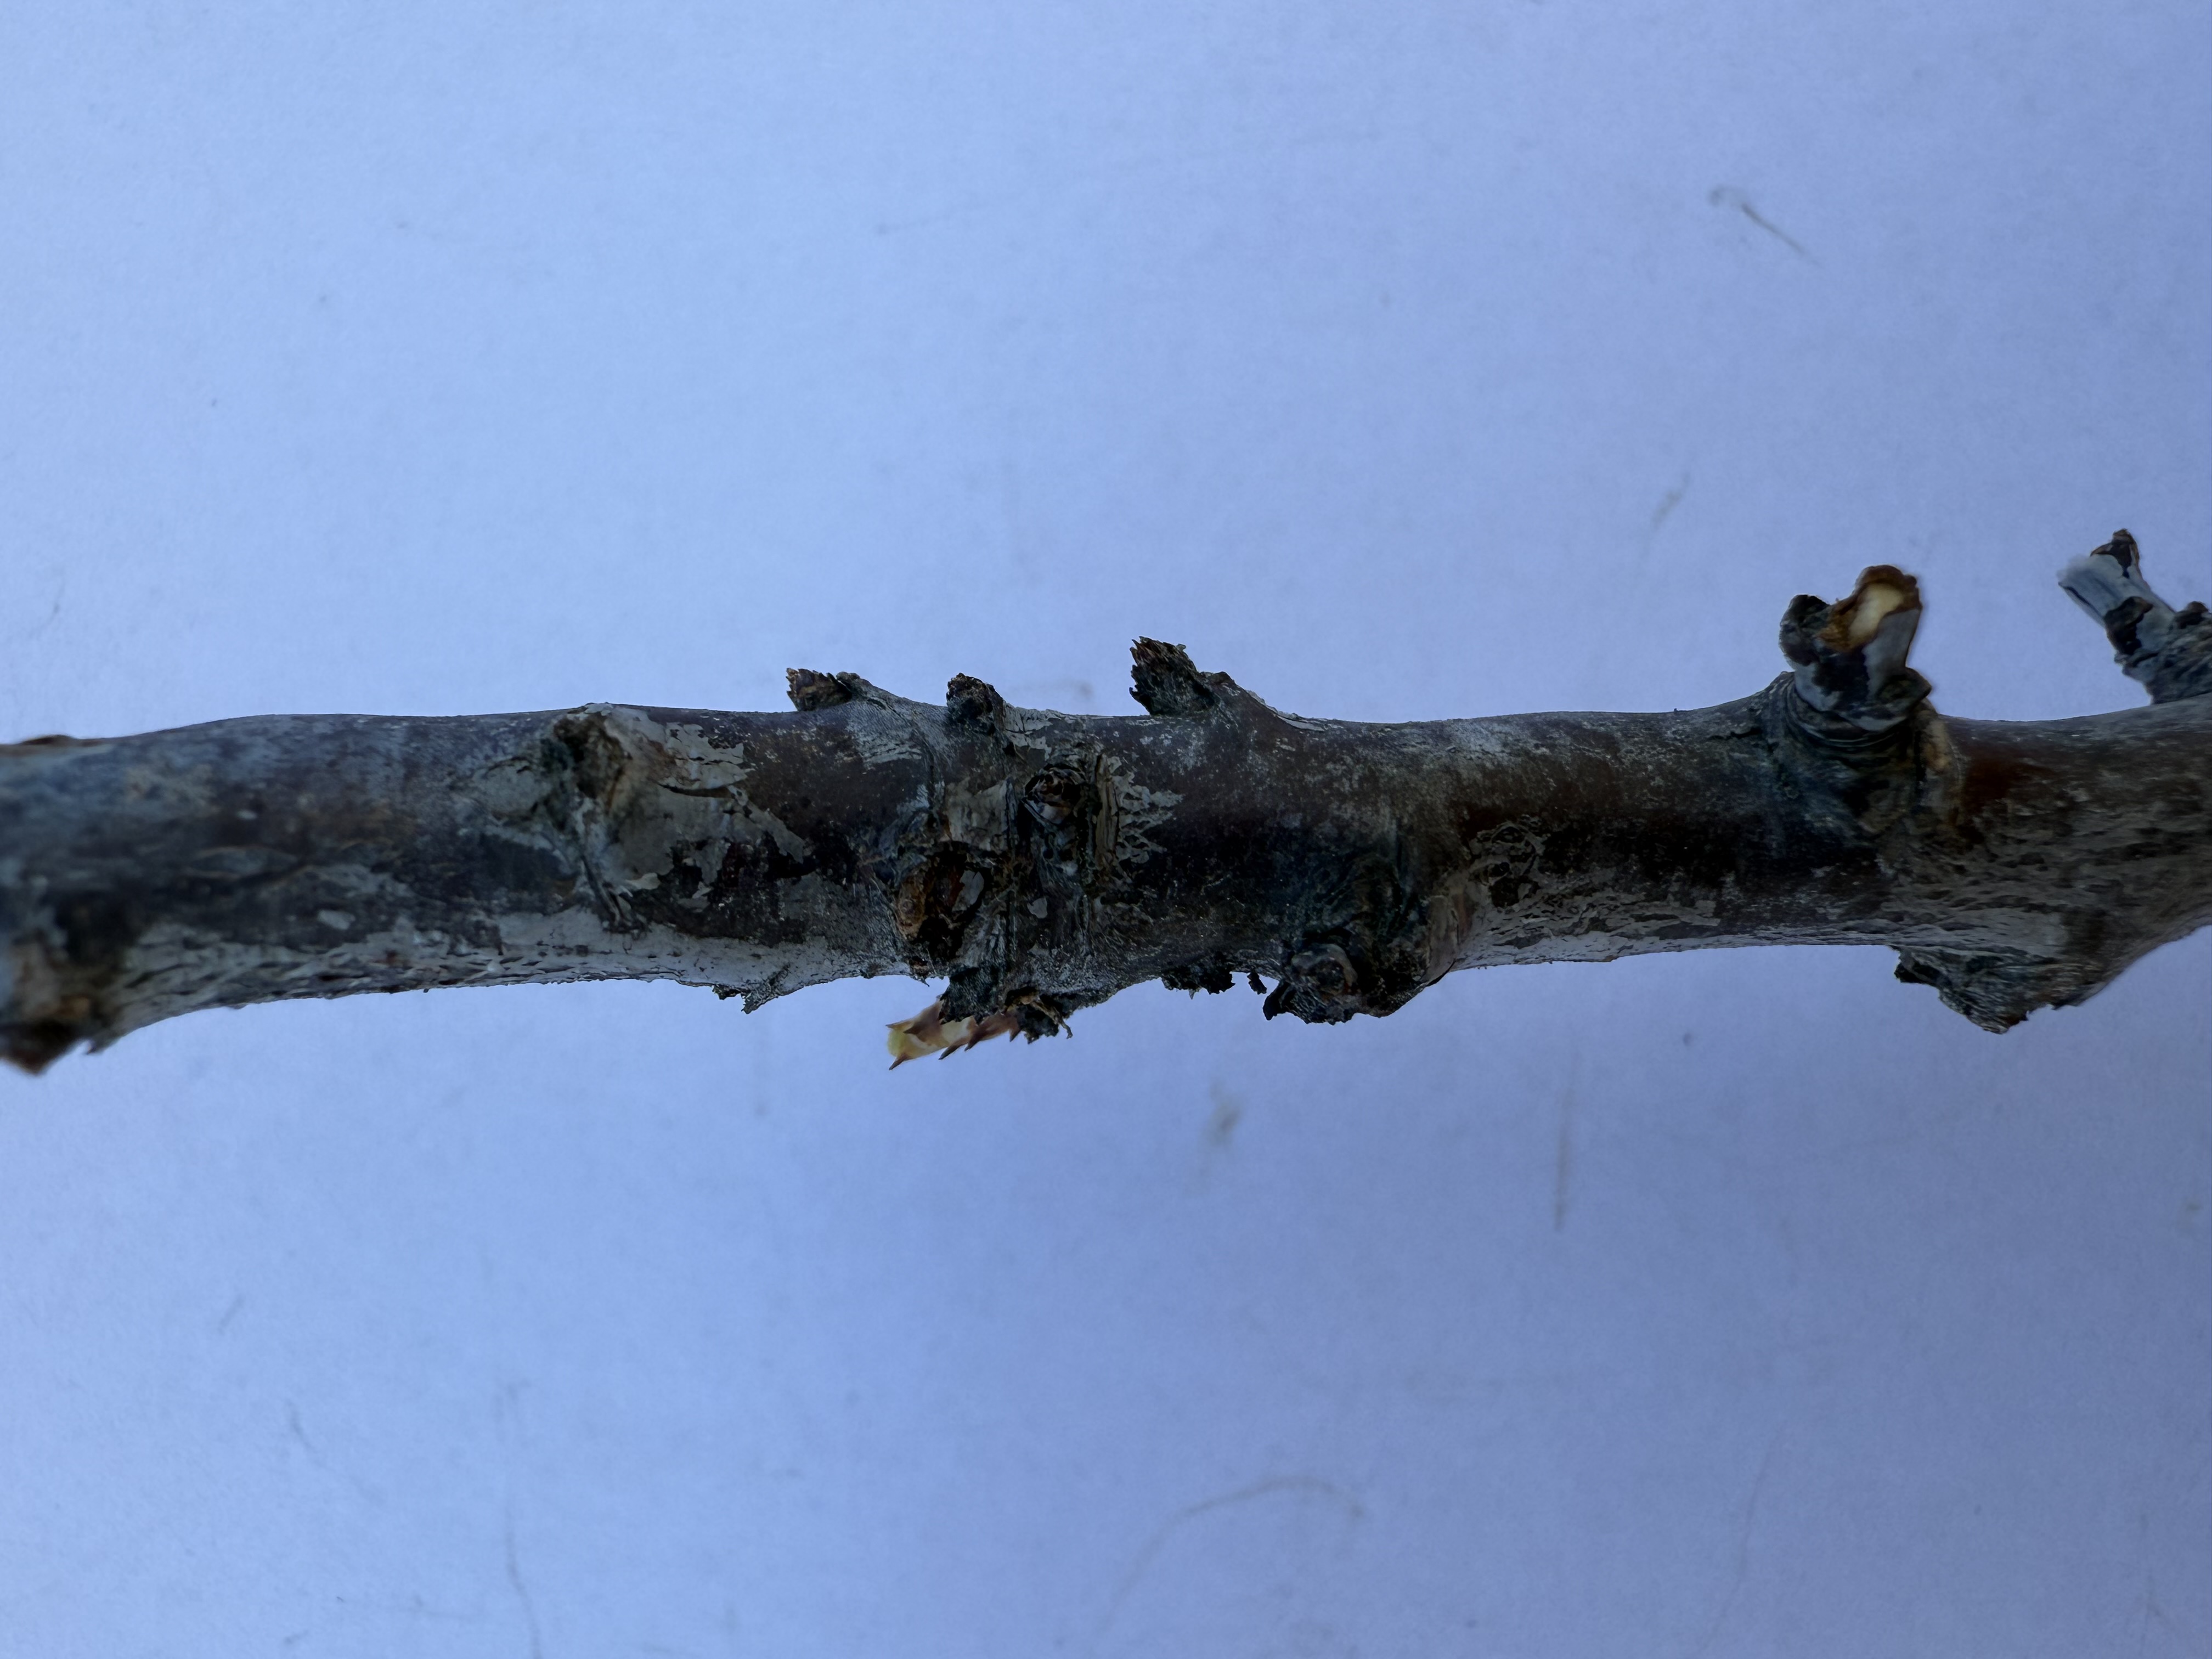
Variety: Black Splendor Plum